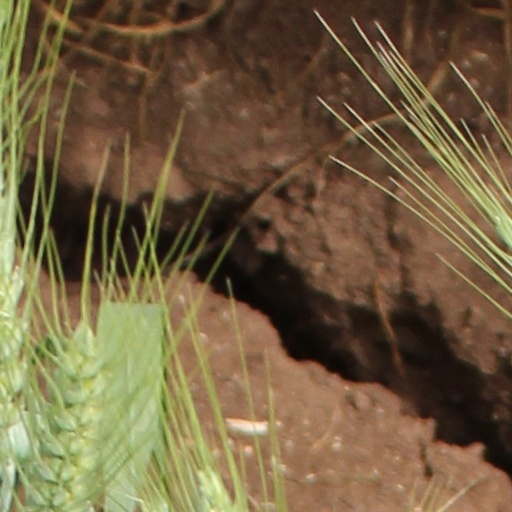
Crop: wheat